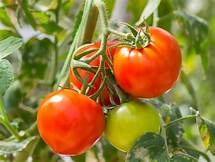
Label: tomato